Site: brandenburg
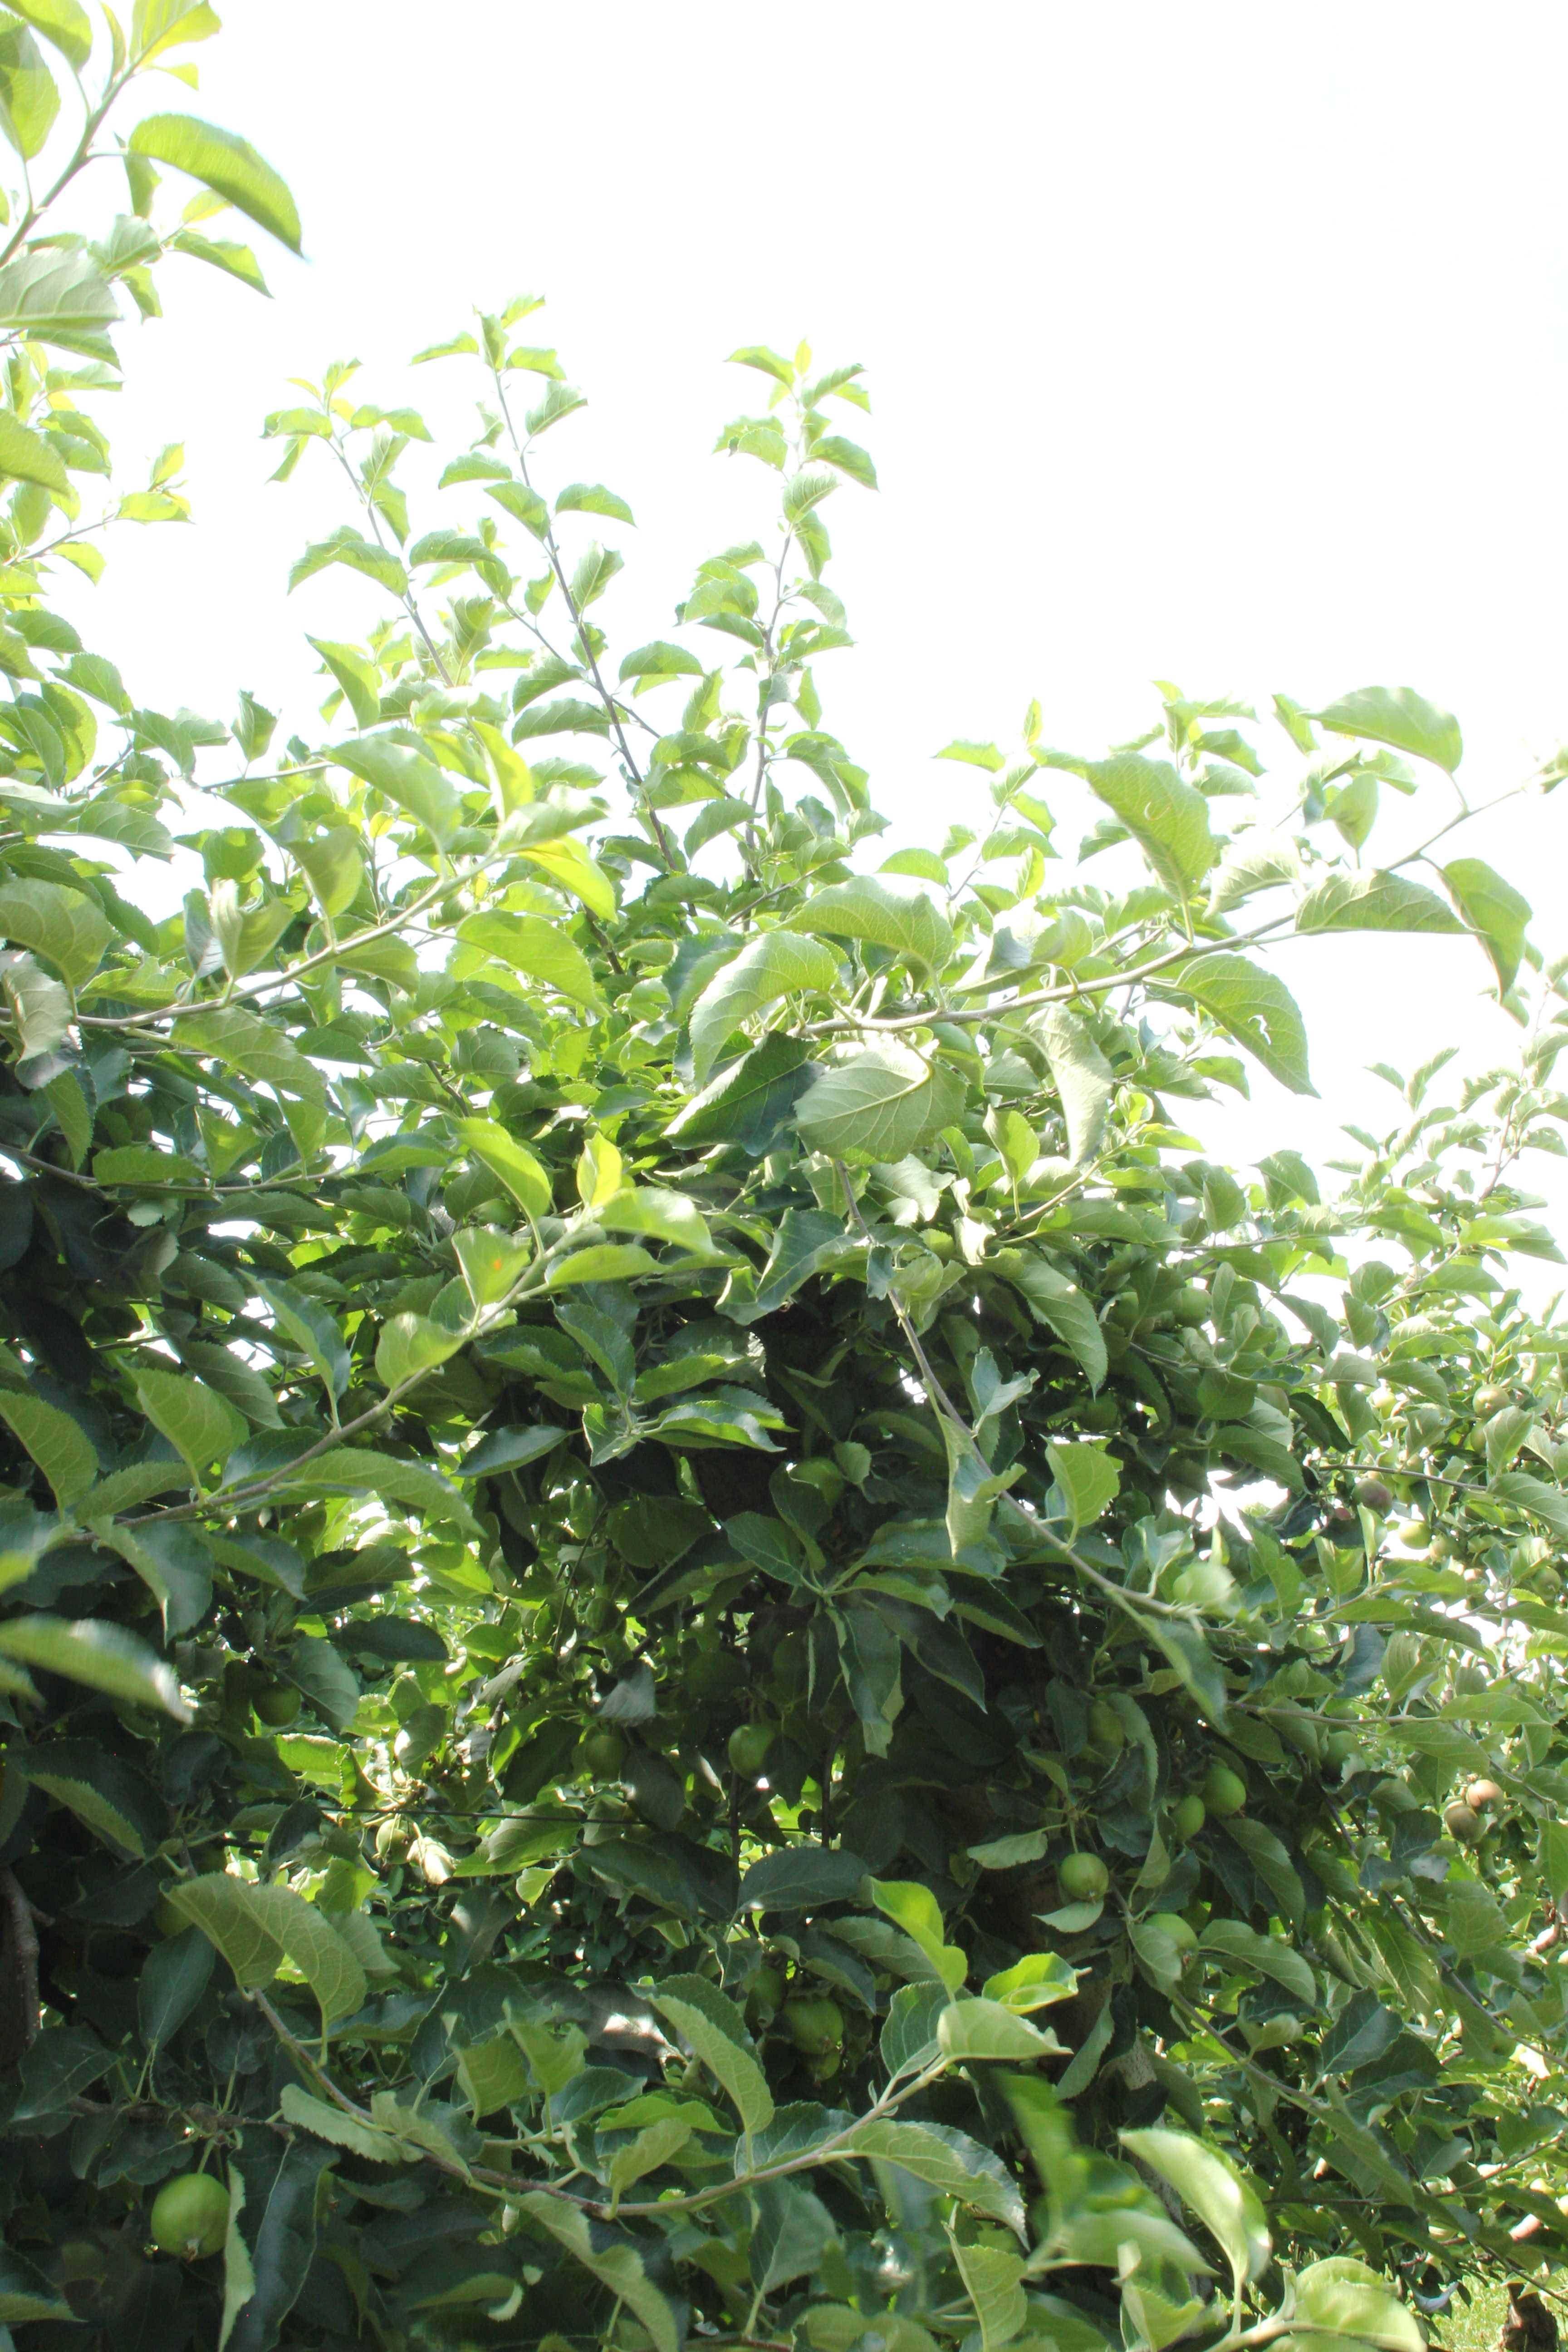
Growth stage (BBCH 74): Development of fruit